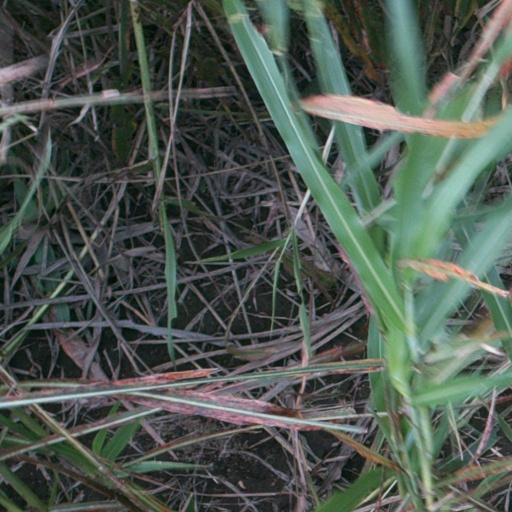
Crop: sorghum